Timothy Toroitich

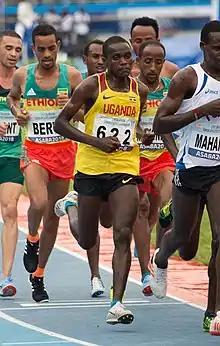
Timothy Toroitich at the 2018 African Championships

Timothy Toroitich (born 10 October 1991) is a Ugandan middle-distance and long-distance runner. He competed in the 10,000 metres event at the 2015 World Championships in Athletics in Beijing, China.